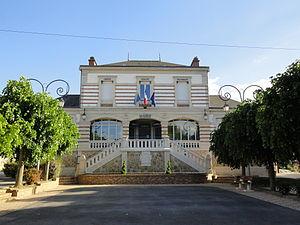
Mairie de Oiry
Oiry est une commune française, située dans le département de la Marne en région Grand Est.